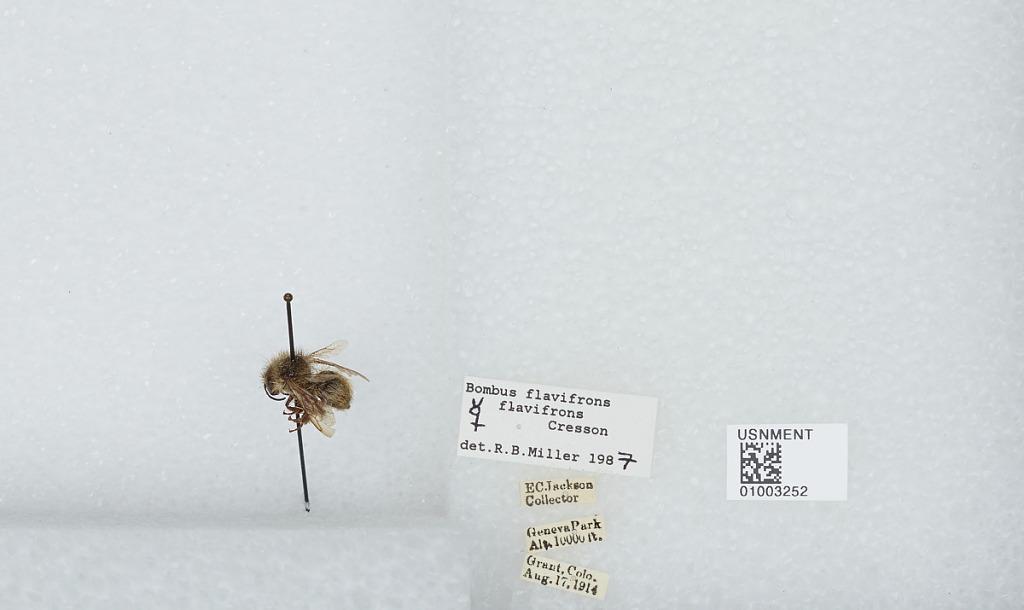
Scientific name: Bombus (Pyrobombus) flavifrons Cresson
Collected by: E. Jackson
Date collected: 1914-8-17
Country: United States
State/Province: Colorado
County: Park
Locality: Geneva Park, Grant
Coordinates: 39.5178, -105.727
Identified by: Miller, R. B.